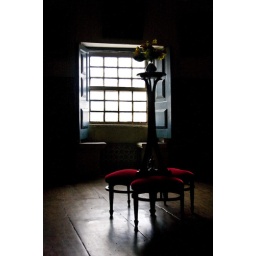
Chairs by window light in a church in downtown Salvador, Brazil.